Žinkovy

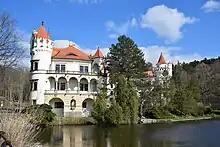
Žinkovy Castle

Among the main landmarks of Žinkovy is the Church of Saint Wenceslaus. The oldest church in Žinkovy was first documented in 1352. After the fire in 1734, it was demolished and the current Baroque church was built on its site in 1735.